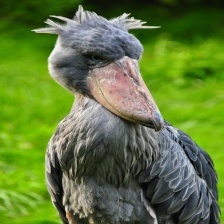
Species: SHOEBILL
Scientific name: BALAENICEPS REX